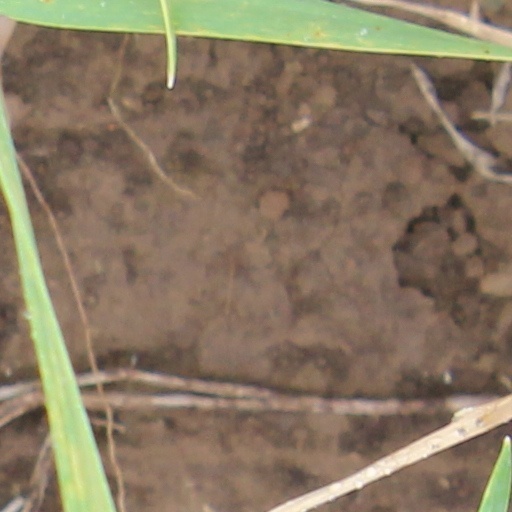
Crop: wheat